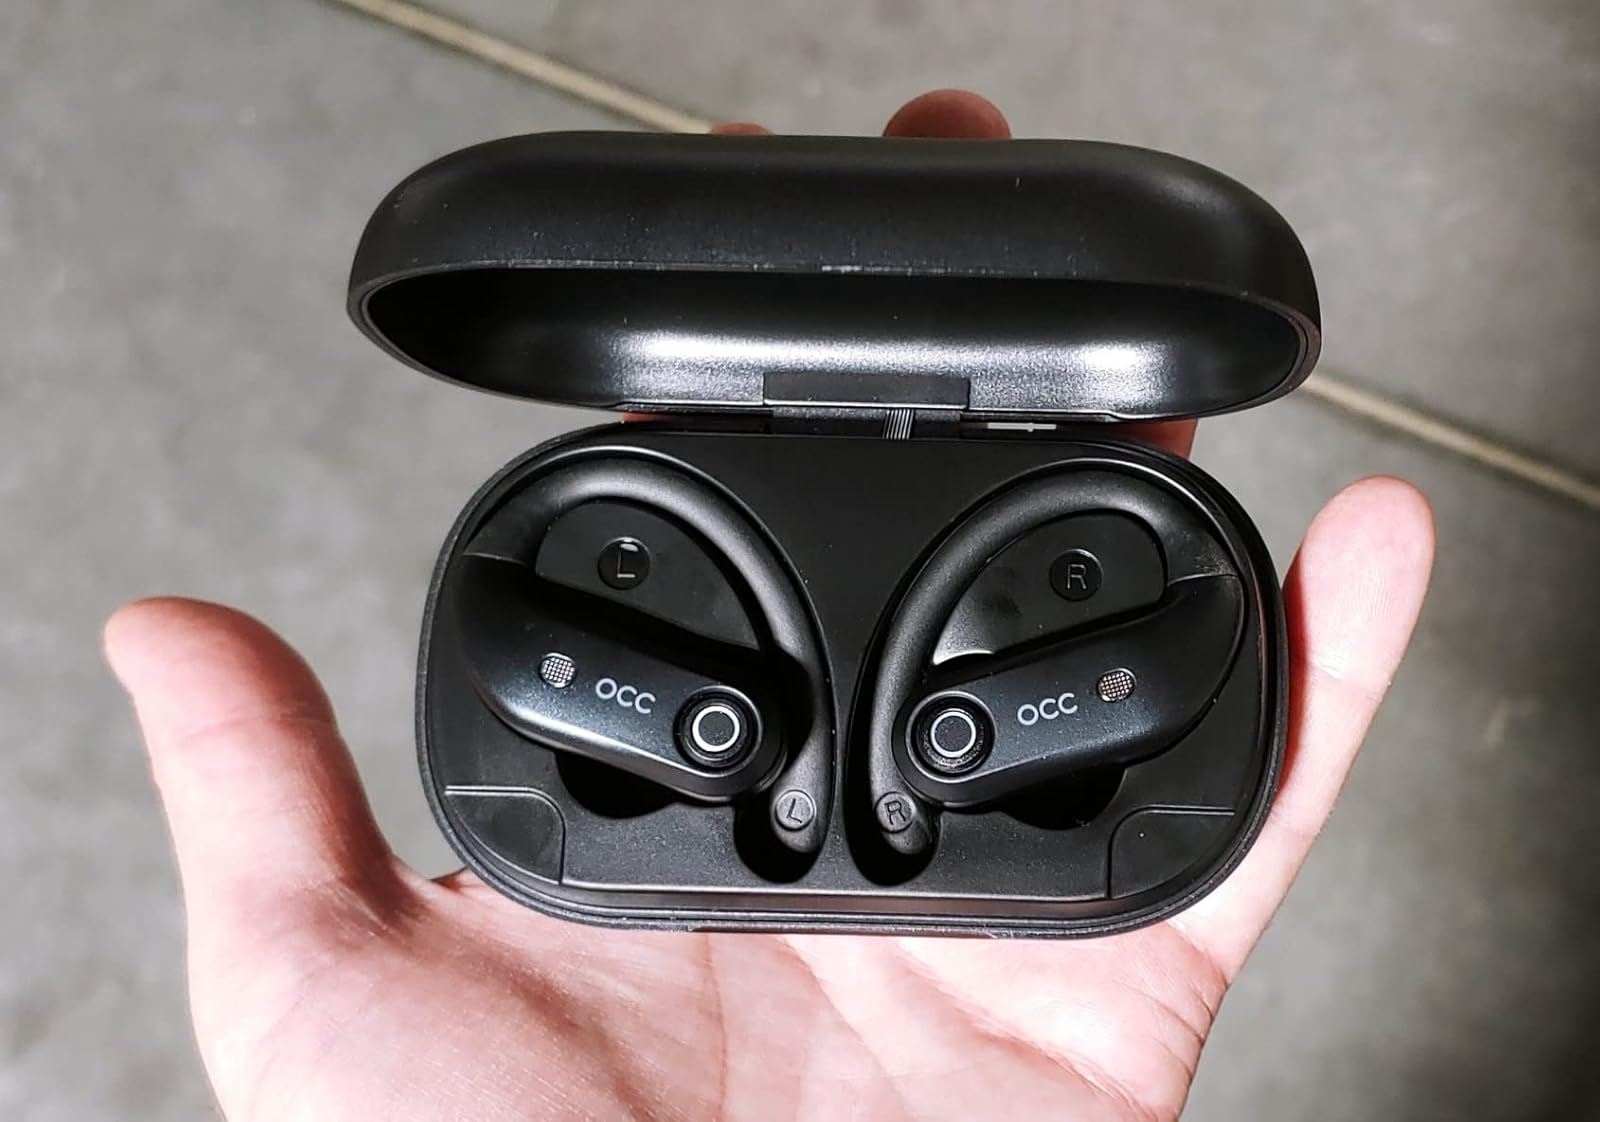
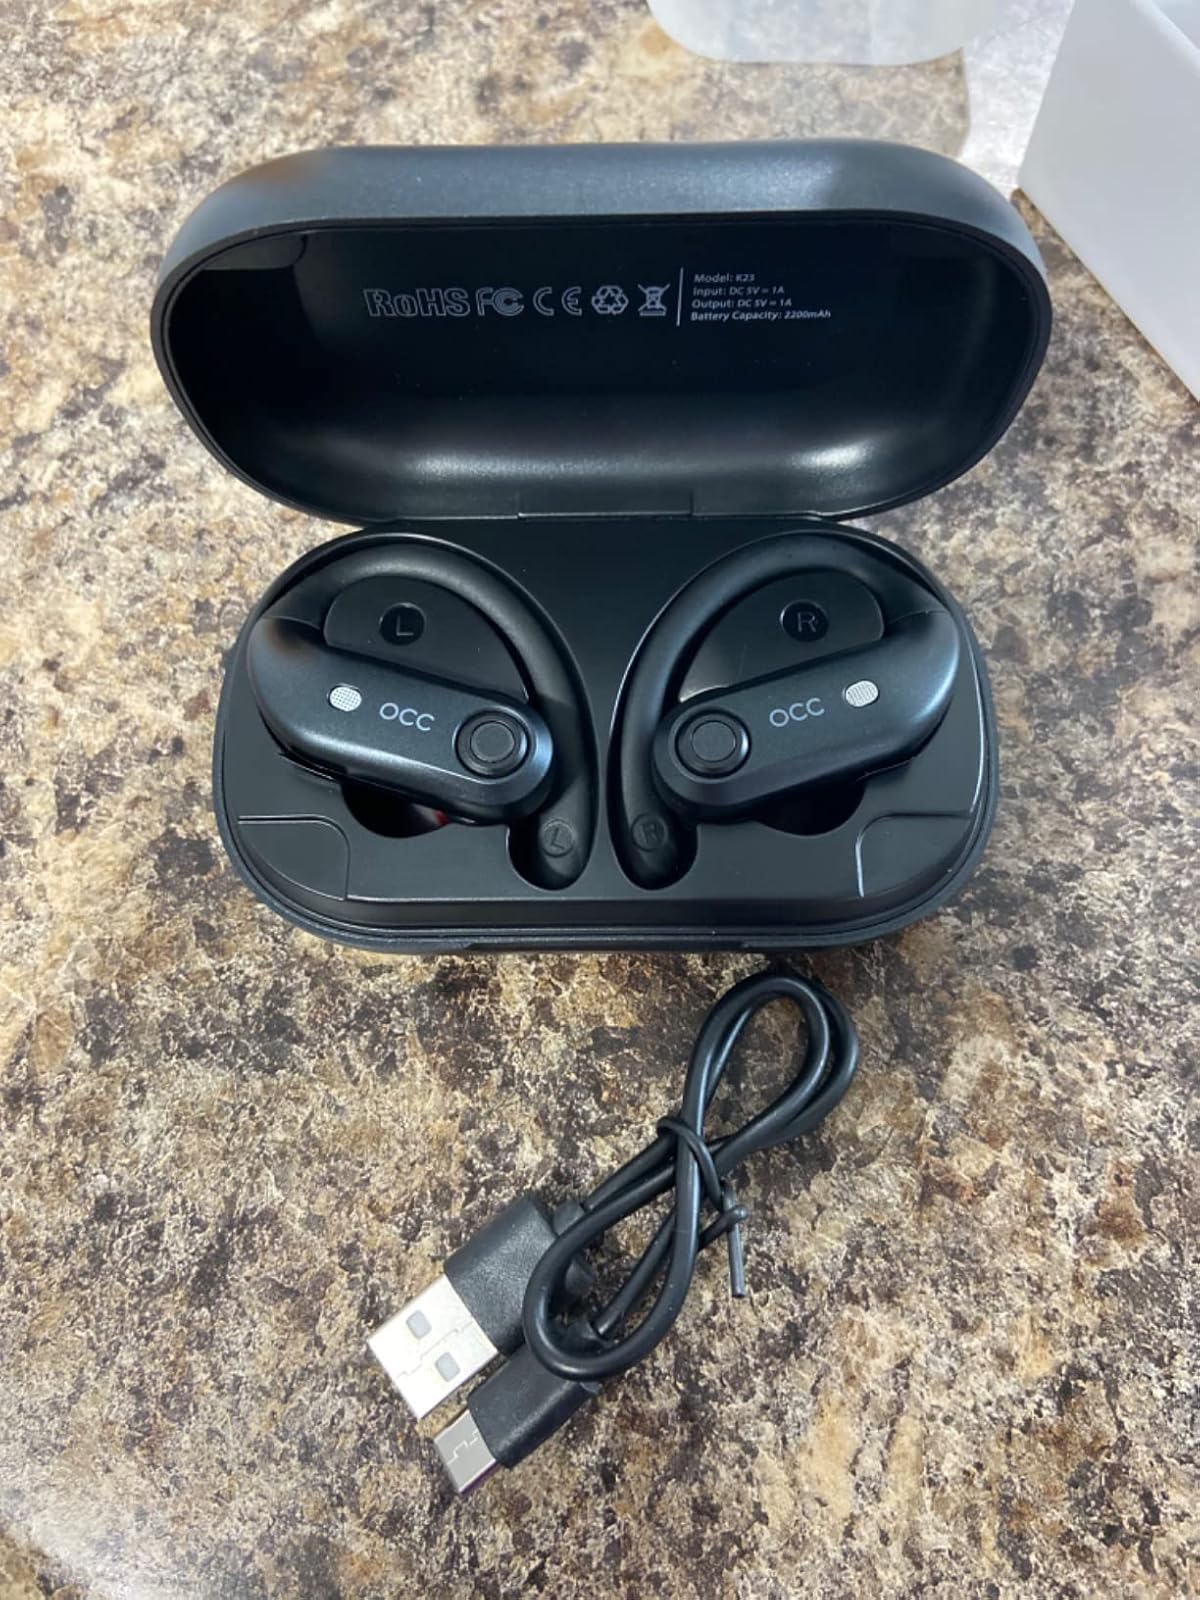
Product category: earbuds
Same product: yes